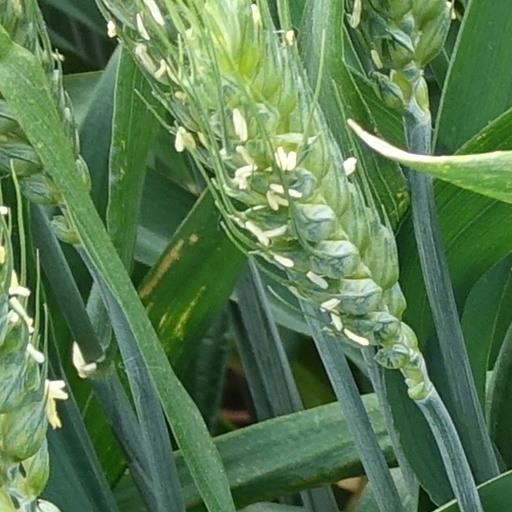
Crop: wheat